Earth-Two

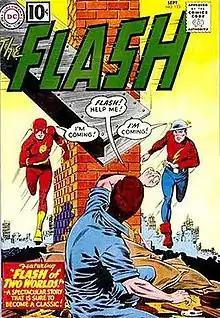
First appearance of Earth-Two in "The Flash" #123 (September 1961). Art by Carmine Infantino and Murphy Anderson.

Characters from DC Comics were originally suggestive of each existing in their own world, as superheroes never encountered each other. This was soon changed with alliances being formed between certain protagonists. Several publications, including "All Star Comics" (publishing tales of the Justice Society of America), "Leading Comics" and other comic books introduced a "shared universe" among several characters during the 1940s. By the 1950s, as the popularity of superheroes was waning, comics shifted to horror, westerns and war. Batman, Superman and Wonder Woman were among the few DC continued to publish.